Jean-Claude La Marre

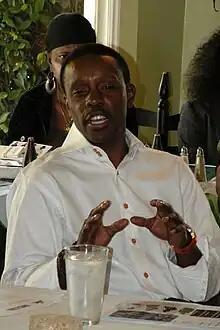
Jean-Claude La Marre speaking at press conference in Los Angeles on October 9, 2009

Jean-Claude La Marre is a Haitian-American actor, writer, and director. His acting credits include the films "Malcolm X" and "Dead Presidents". On television, he has guest-starred on "New York Undercover", "Law & Order", and "NYPD Blue". He is also the writer and director of the independent films "Gang of Roses" and "Go for Broke".